William Selig

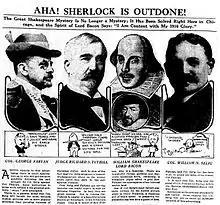
"Shakespeare trial", 1916, "Chicago Tribune", Selig (right)

In 1911, Boggs was murdered by a Japanese gardener employed by the company. Selig was shot and wounded in the arm while trying to defend him.